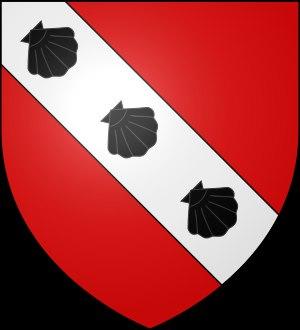
La République messine est le nom du gouvernement institué dans la ville de Metz au XIIIᵉ siècle, lorsqu'elle s'affranchit de la tutelle de son évêque. Son histoire est celle d’une ville libre d’Empire qui s’affranchit graduellement de la tutelle féodale impériale avant de devenir en 1552 une ville sous protectorat français. Sa position géographique ainsi que son statut particulier en font une ville riche. Son histoire est fortement liée à celles des nombreux villages alentour du pays messin.